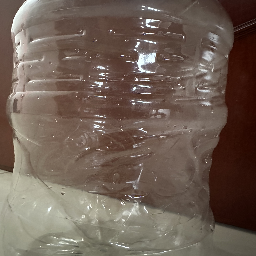
Material: Plastic